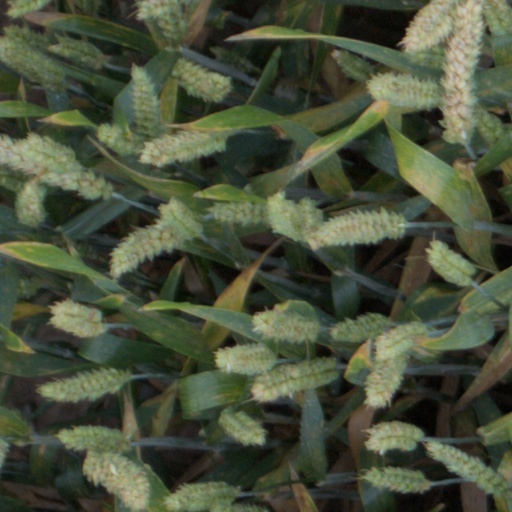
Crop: wheat